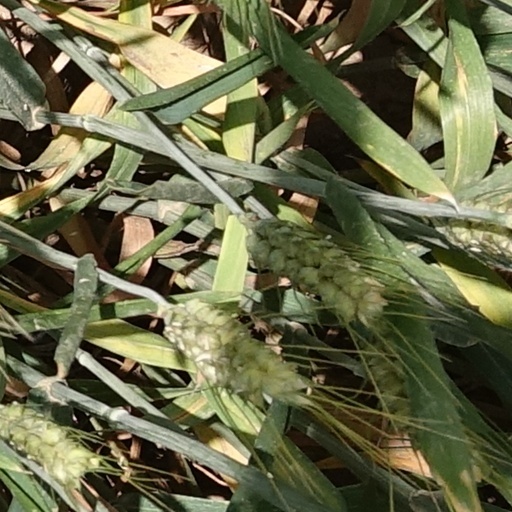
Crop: wheat